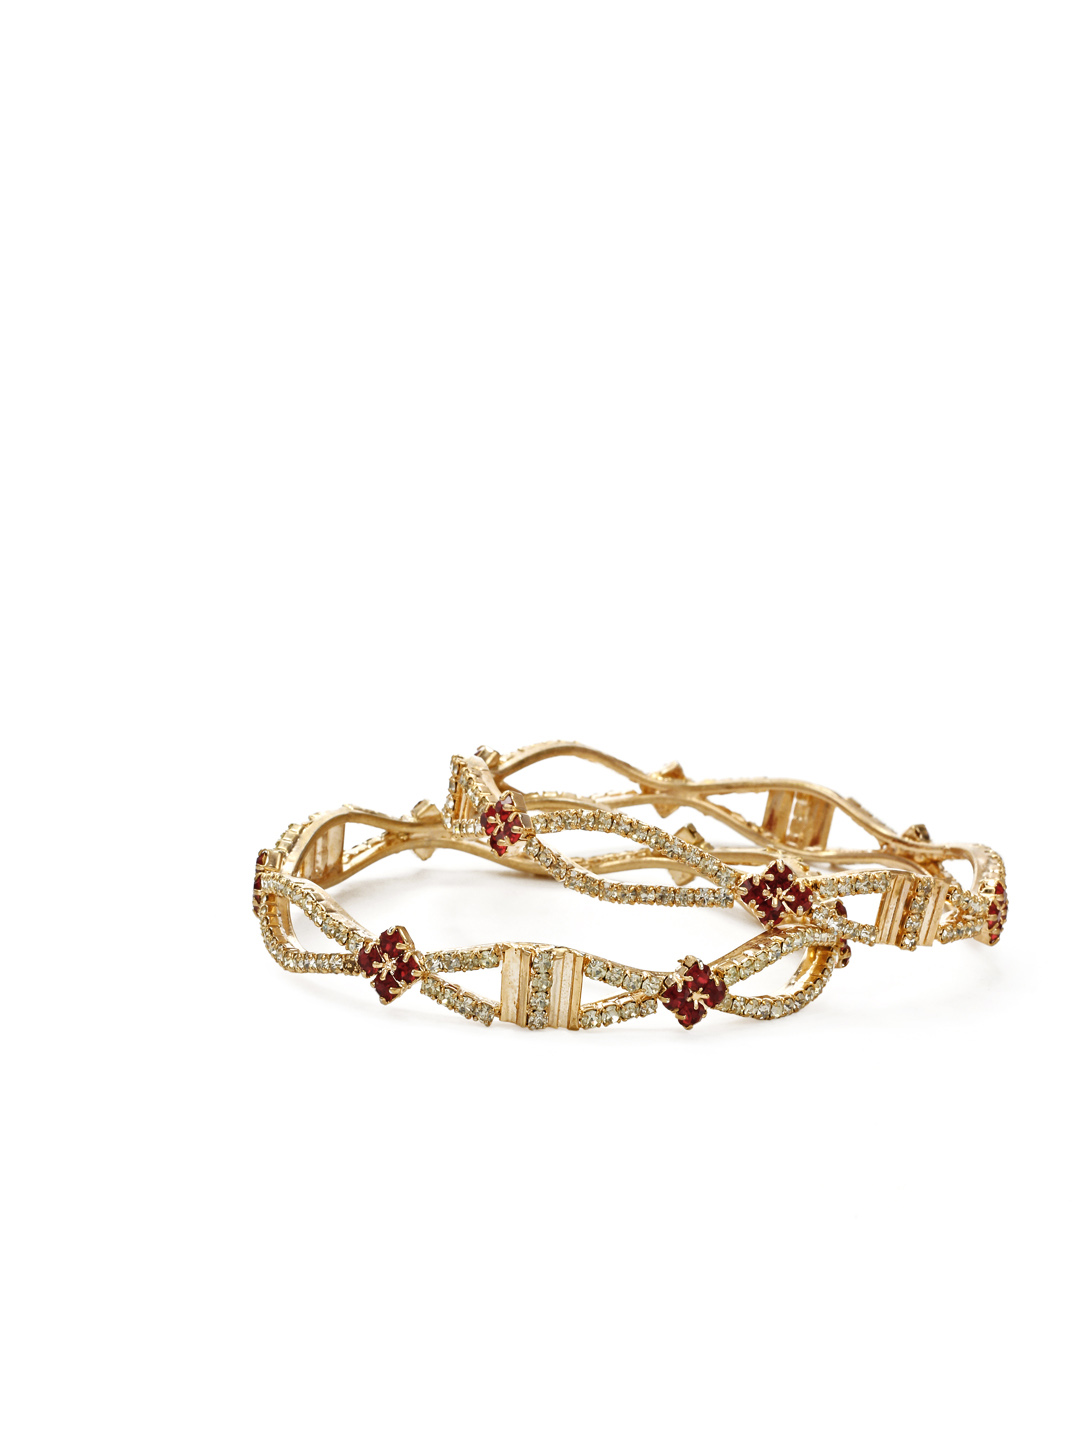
Royal Diadem Set of 2 Golden Bangles
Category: Accessories / Jewellery / Bangle
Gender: Women
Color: Gold
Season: Summer 2012
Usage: Ethnic